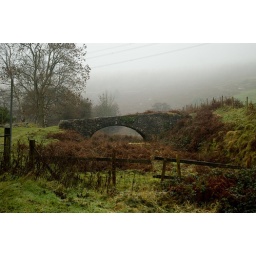
There used to be a canal running around the mountain, this is an old canal bridge